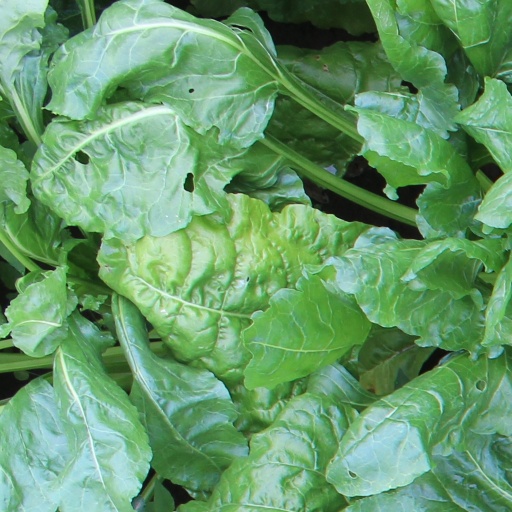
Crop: sugar beet